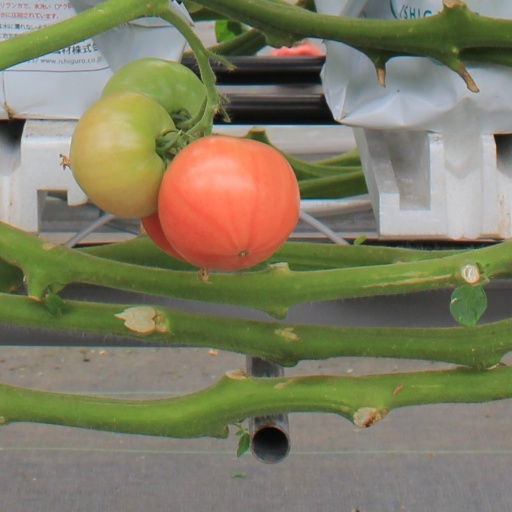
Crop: tomato